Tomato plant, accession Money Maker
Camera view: bottom (45 deg); turntable rotation: 30 degrees
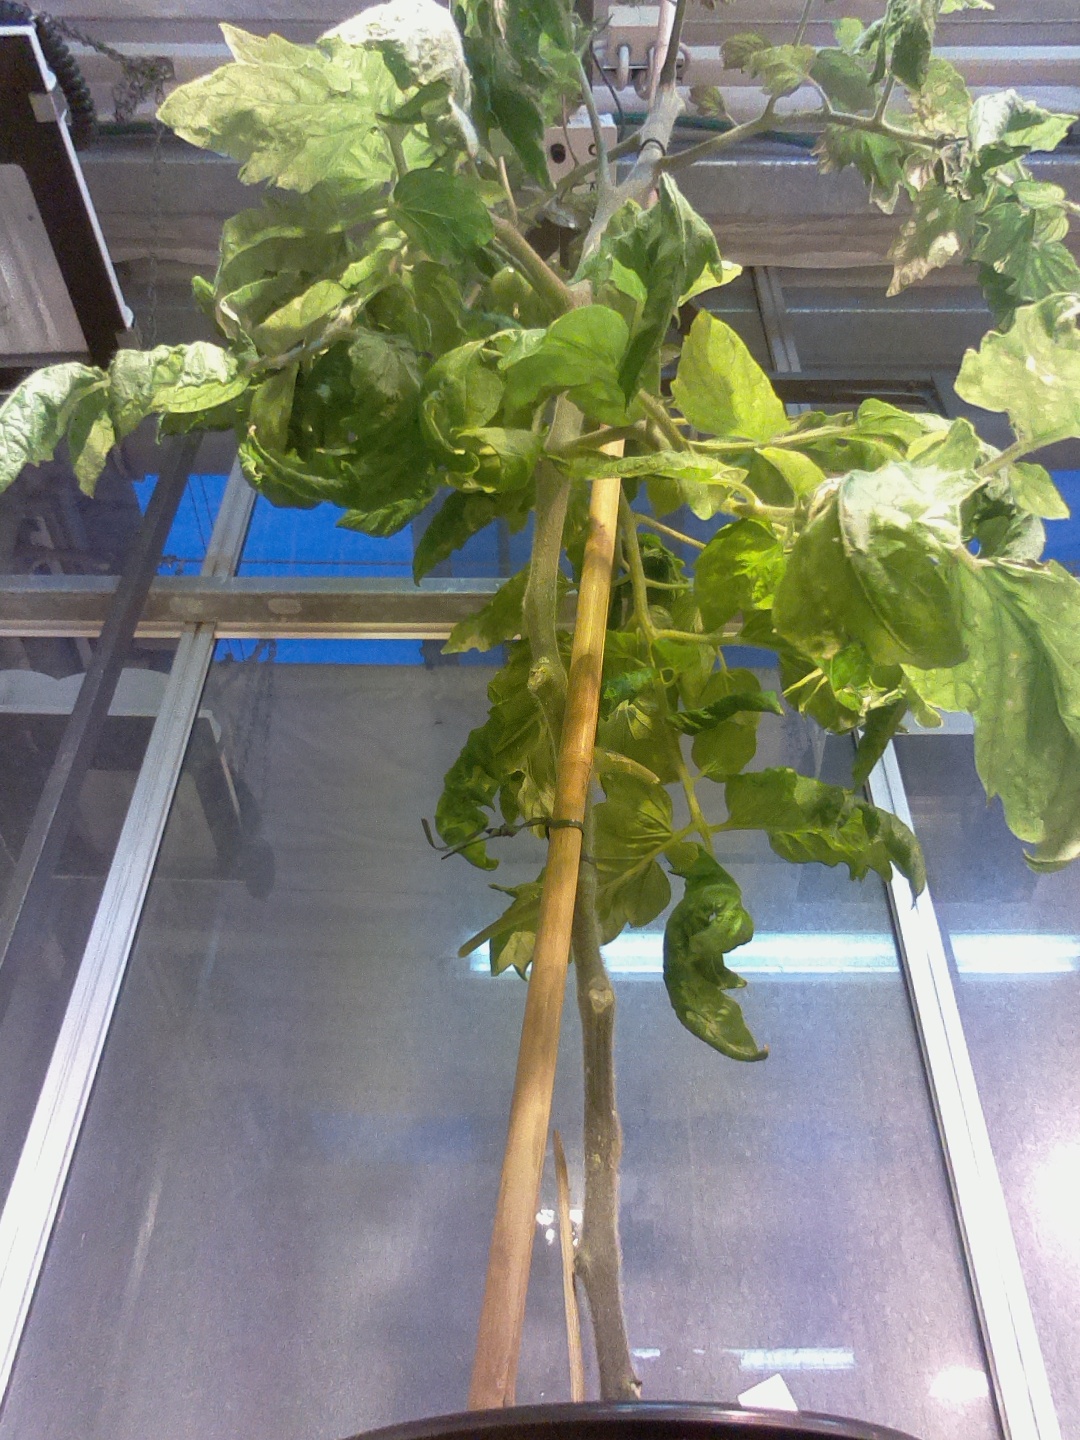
BBCH growth stage 73: 30%-40% of final fruit size